St Patrick's Cathedral, Armagh (Roman Catholic)

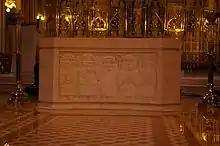
The altar includes St. Patrick and other saints.

His replacement was George Coppinger Ashlin, former partner of Pugin's son. Upon appointment, Ashlin almost immediately identified a major structural problem with the roofs on McCarthy's aisles and a new groined roof of Bath Stone was constructed. This, combined with repairs on the foundations of the towers which had not been designed to take the weight of McCarthy's spires, used much of the funds raised by the Bazaar. Nevertheless, Cardinal Logue pressed ahead with lavish plans. Ashlin designed a High Altar carved from Carrara marble, Lapis Lazuli and Jasper to sit before Hague's rood screen and the Italian sculptor, Cesare Aureli was commissioned to carve a frontal in "alto relievo" of Leonardo da Vinci's Last Supper.